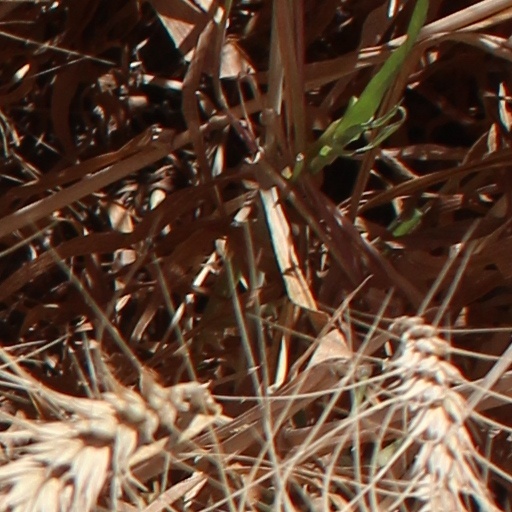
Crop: wheat